Emma Green (nurse)

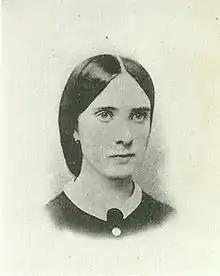

Emma Green (1843–1929) was an American involved in Civil War intrigue in Alexandria, Virginia. Described as a Southern belle, her politics shifted from pro-Union or neutral during the Civil War, after the Union seized her family's hotel to serve as the Mansion House Hospital.